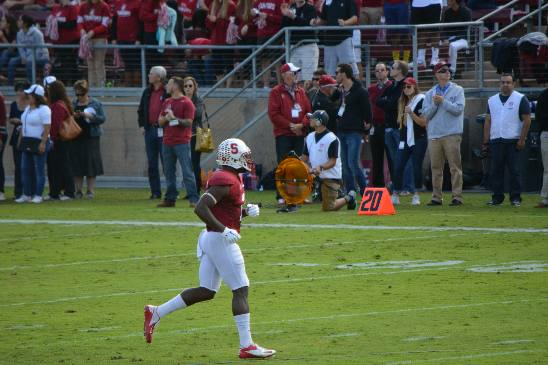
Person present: Yes